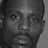
Emotion: neutral